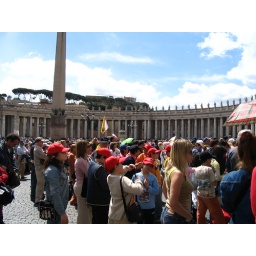
Pilgrims. they've traded in the buckle shoes and butter churners for red ball caps.